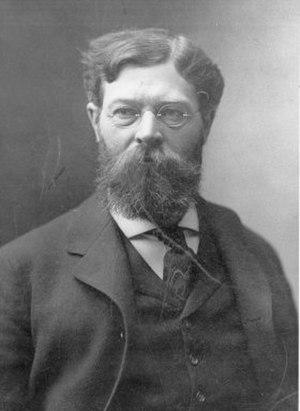
William De Witt Hyde, né le 23 septembre 1858 à Winchendon dans le Massachusetts – décédé le 29 juin 1917 à Brunswick dans le Maine, est un universitaire américain.